Lichfield Trent Valley railway station

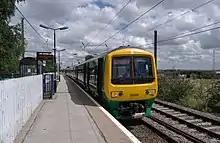
The high-level Cross-City Line terminus platform

The station's low-level platforms are located on the Trent Valley Line section of the West Coast Main Line (WCML). Facilities are basic; the original station buildings on the low-level platforms were demolished in 1969 and replaced with a basic wooden building and shelter.